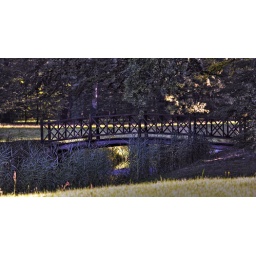
bridge over still water